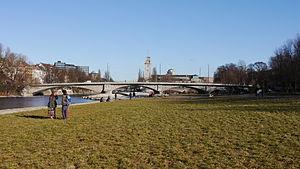
Les Frühlingsanlagen forment un parc situé dans le district de Au, dans la capitale bavaroise, Munich.